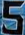
Number: 5